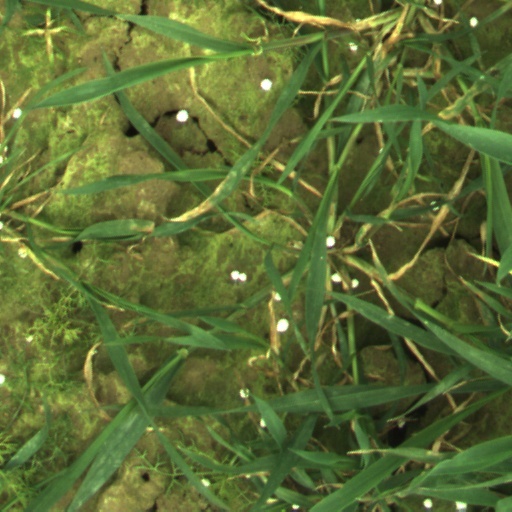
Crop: wheat